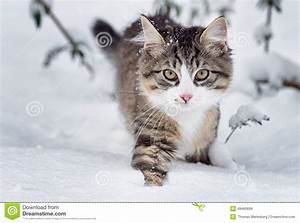
Label: cat